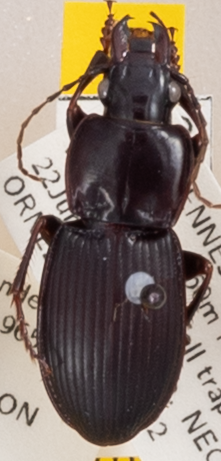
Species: Cyclotrachelus sigillatus
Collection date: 2022-06-22
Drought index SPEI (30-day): -0.58
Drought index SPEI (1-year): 0.23
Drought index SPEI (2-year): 0.03